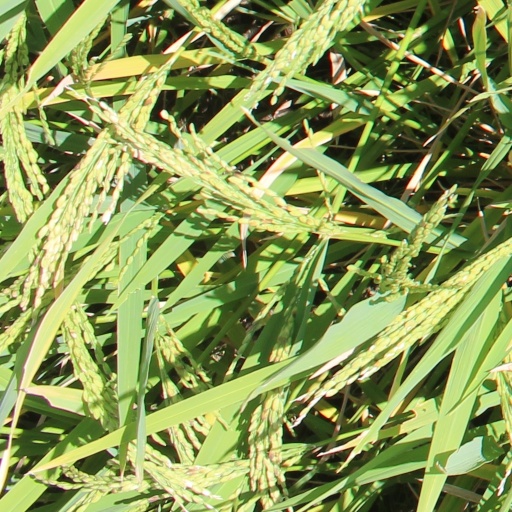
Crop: rice